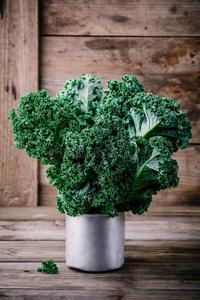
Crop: unknown
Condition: cabbage